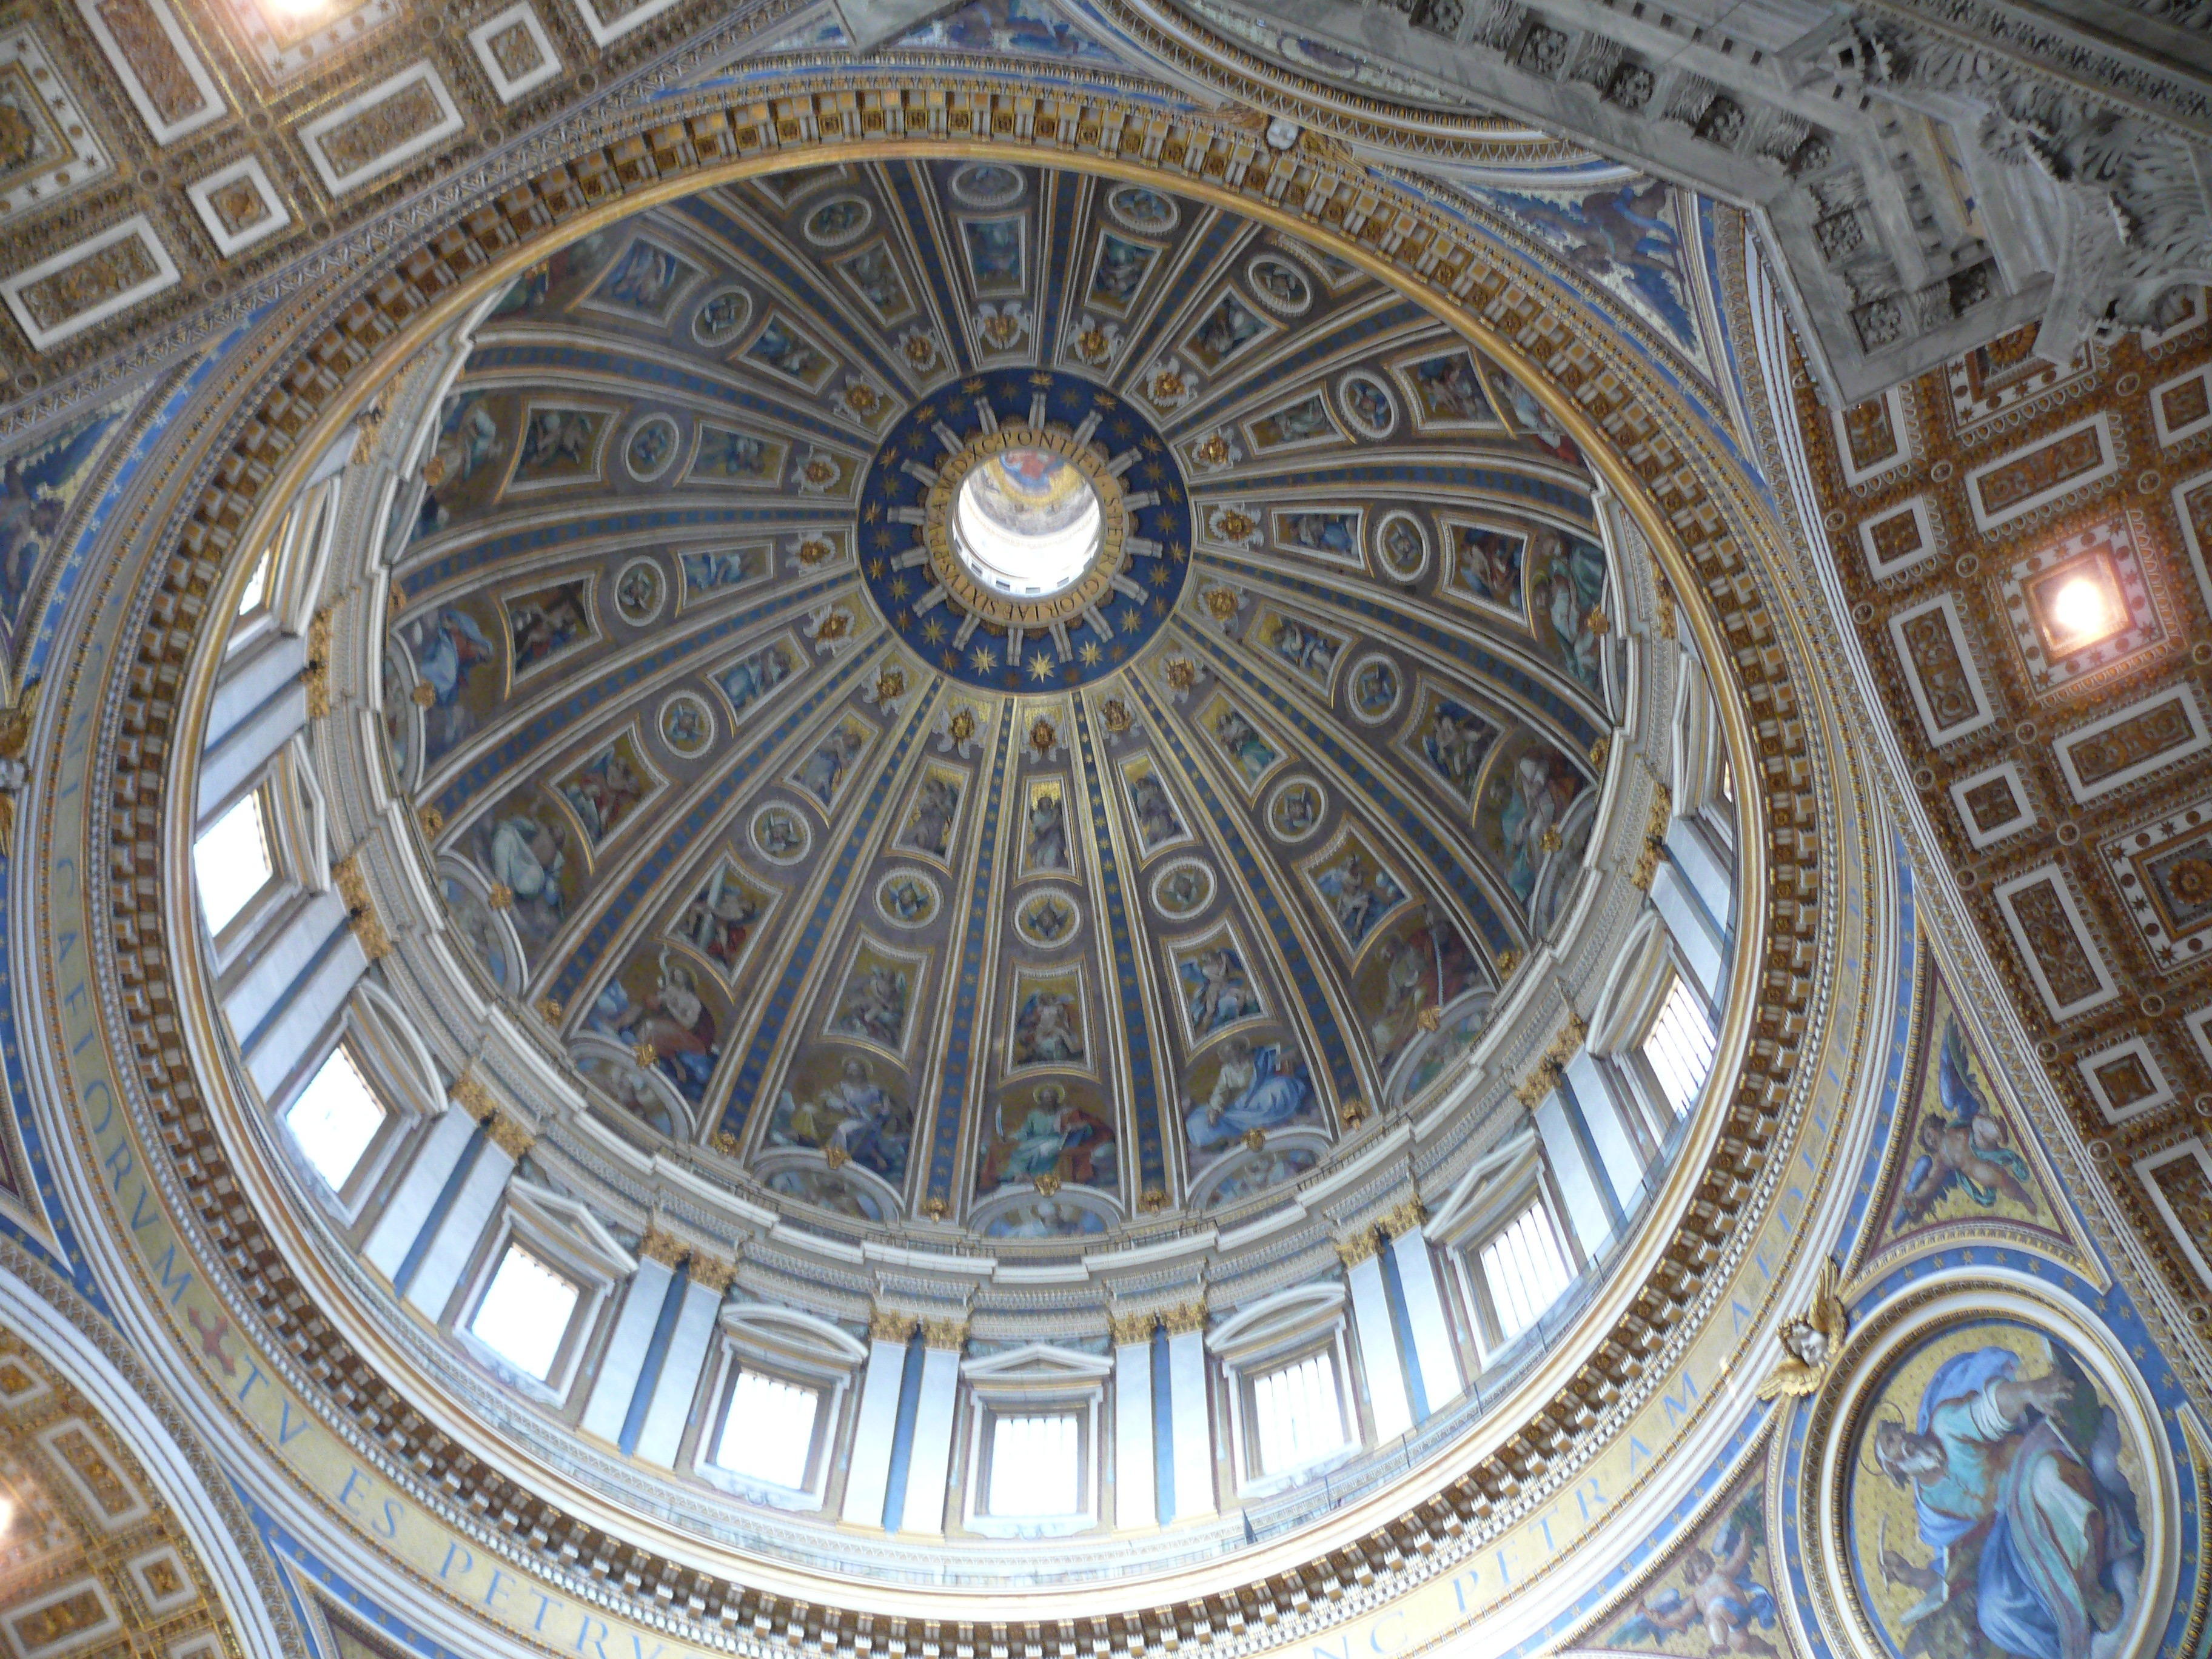
architecture, structure, building, skylight, landmark, church, cathedral, place of worship, baptistery, rome, symmetry, basilica, dome, the basilica, the vatican, cathedral of st peter, the vault, byzantine architecture